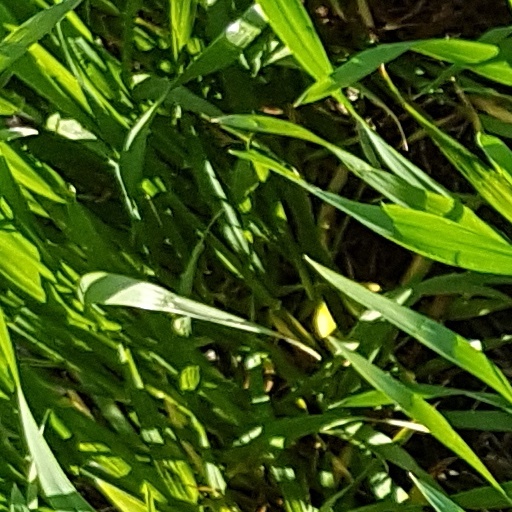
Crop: wheat